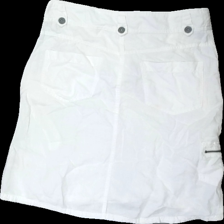
View: back
Type: Skirt
Category: Ladies
Brand: Not in the list
Brand text on label: rabalder
Colors: White
Material: 100% cotton
Cut: Regular
Size: S
Season: Summer
Stains: Major
Damage: fläckar
Damage location: middle center
Damage 2: fläck
Damage 2 location: middle center
Price range: <50
Recommended usage: Export
Description: vit kjol med fläckar både fram och bak